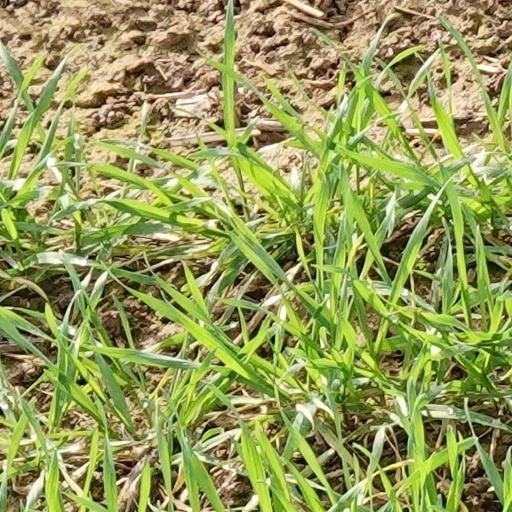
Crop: wheat